Negros

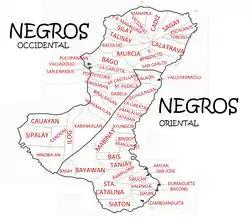
Map of the cities and municipalities in Negros island

The movement for a single-island region started in the 1980s when officials of both provinces proposed a one-island, one-region unit. Negros Occidental and Negros Oriental are the only provinces in the Philippines situated in the same island but belonging to two different administrative regions with regional offices located in neighboring Panay and Cebu. The movement to unite the two provinces in Negros island was sustained in the 1990s and 2010s.